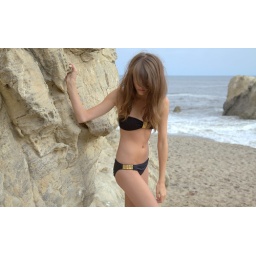
Photoshoot of a bikini swimsuit model goddess. Thin brunette in a black bikini! Long brown hair on a windy day.